Korean War Service Medal

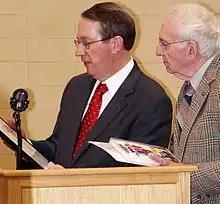
US Congressman Bob Goodlatte ("left") presents a ROKWSM and other honors to a Korean War veteran in 2009.

While a number of countries accepted the medal, at the time of the Korean War Service Medal's presentation to UN troops the United States of America declined to award the medal to US soldiers. This was based on regulations of the time which curtailed the acceptance and wear of foreign decorations on US military uniforms; the US Congress changed the law on May 8, 1954. Although subsequently some veterans attempted to have the award accepted, the Korean War Service Medal faded into history after the war and was not heard of again until 1996. At that time the Army noted that it could find no record that the South Korean government ever offered the medal to the Department of Defense. This was technically true since the original offer was made to the United Nations Command. The Army took the position that unless the South Korean government resurrected their original offer, it was "not in a position to officially recognize or approve acceptance of the medal." Although some photographs show the Korean War Service Medal displayed with a Taeguk on the suspension ribbon of the medal, this is not authorized and indicates that it is a photo of a reproduction medal.